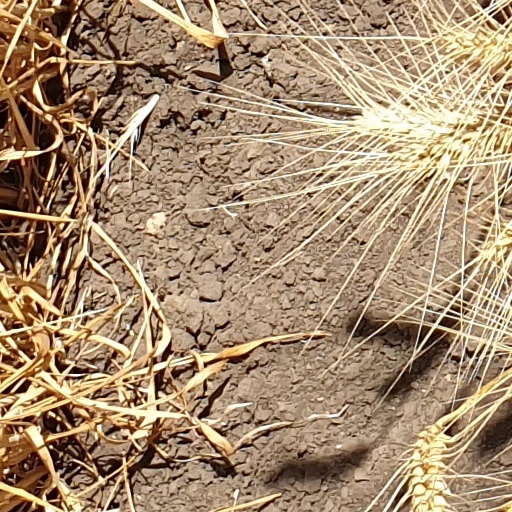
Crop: wheat